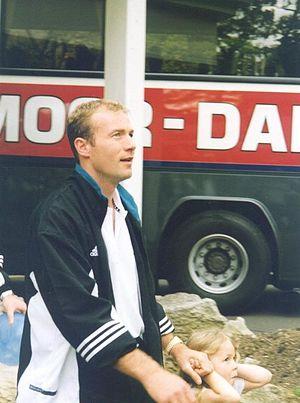
Alan Shearer, né le 13 août 1970 à Newcastle, est un footballeur international anglais qui évolue au poste d'attaquant avant de devenir entraîneur.